Catherine Pollard (Scouting)

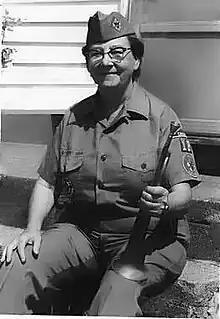

Catherine "Kay" N. Pollard (June 25, 1918 – December 11, 2006) was the first female Scoutmaster in the Boy Scouts of America (BSA). She led Boy Scout Troop 13 in Milford, Connecticut, from 1973 to 1975 but the BSA refused to recognize her as a Scoutmaster until 1988.